Hahn family of California

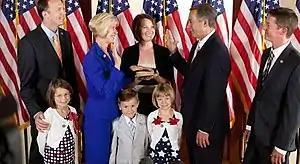
Janice Hahn with her family and House Speaker John Boehner during her swearing-in in 2011.

In 1946, Kenneth attempted to break into politics by running for the State Assembly's 66th district, but was unable to compete due to him winning the Republican nomination but not winning the Democratic nomination as he was a Democrat. Gordon would ultimately get the Republican nomination, and later go on to win a seat in the Assembly. Kenneth would get a seat in the Los Angeles City Council a year later, representing the 8th district.